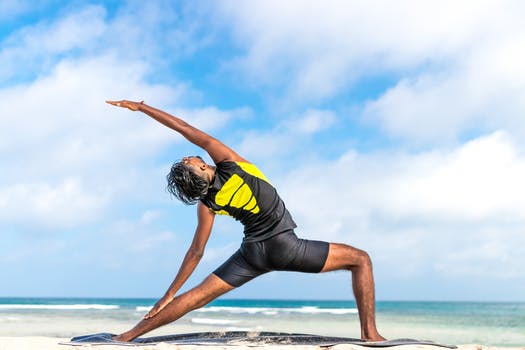
Label: No Watermark